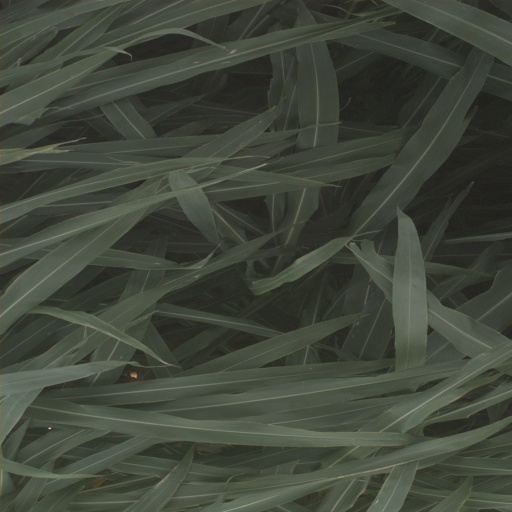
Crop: sorghum